Prince Alfred Bridge

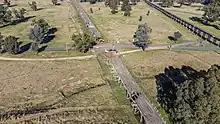
Aerial view of the sections removed over O. I. Bell Drive in May 2021

By 1932, it was thought that, "the iron spans, then being sixty-five years old, could hardly be relied upon for a further period of service much in excess of thirty years (the average expected life of a timber girder span as used on viaducts), which would bring them to an age of practically 100 years. Apart from not being heavy enough to carry the present-day standard bridge loading, old age had probably affected the iron and caused some loss of strength." However, after considering a number of options for a new bridge it was admitted that, 'It was plain that the existing iron trusses, though light and of unusual design, viewed from the aspect of modern structural practice, were in good order and were capable of rendering efficient service for the life of at least one more timber approach.'